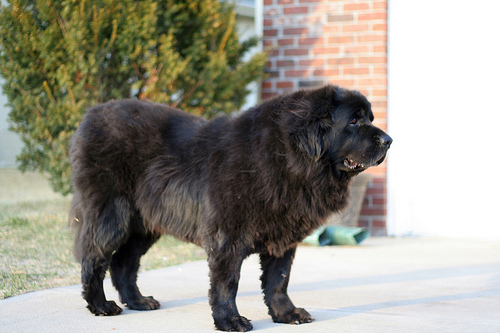
Animal: dog
Breed: newfoundland